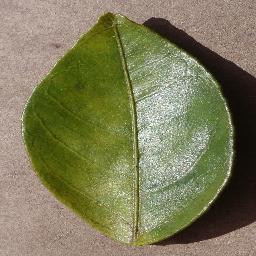
Label: Orange___Haunglongbing_(Citrus_greening)